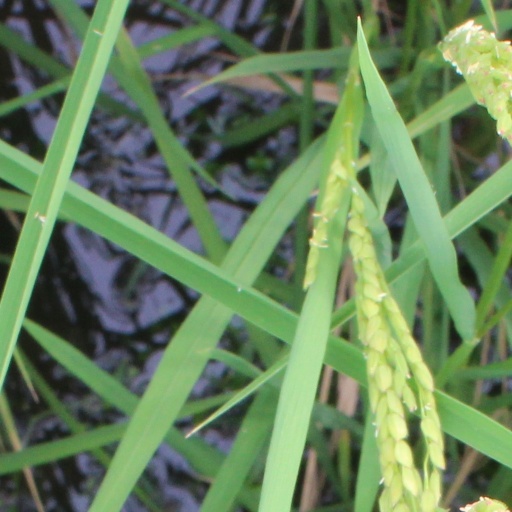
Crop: rice